Zimmerman, Minnesota

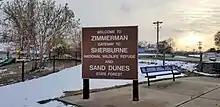
Sign welcoming visitors to Zimmerman, the Sherburne National Wildlife Refuge, and the Sand Dunes State Forest

There are three school buildings in Zimmerman. The oldest is Zimmerman Elementary School. It celebrated its 50th anniversary of operation in 2007 and underwent a renovation in 2009. It houses grades K-2. The other elementary school is Westwood Elementary School. It is one of the most energy-efficient schools in the country. It has earned many awards for this, and news coverage for its extremely low energy bills. It contains a very efficient air filtration system, and the lighting is adjusted automatically. This school houses grades 3-5 and was completed in 2004. The other school is the combined Middle/High School. It was a middle school, with high school students attending Elk River High School, until 2005, when the addition for the high school was completed. The high school sports teams are called the Thunder.